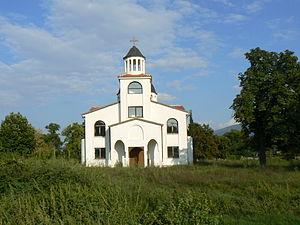
La commune de Pétritch est située dans le sud-ouest de la Bulgarie.